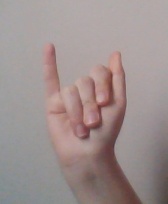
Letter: meem